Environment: real
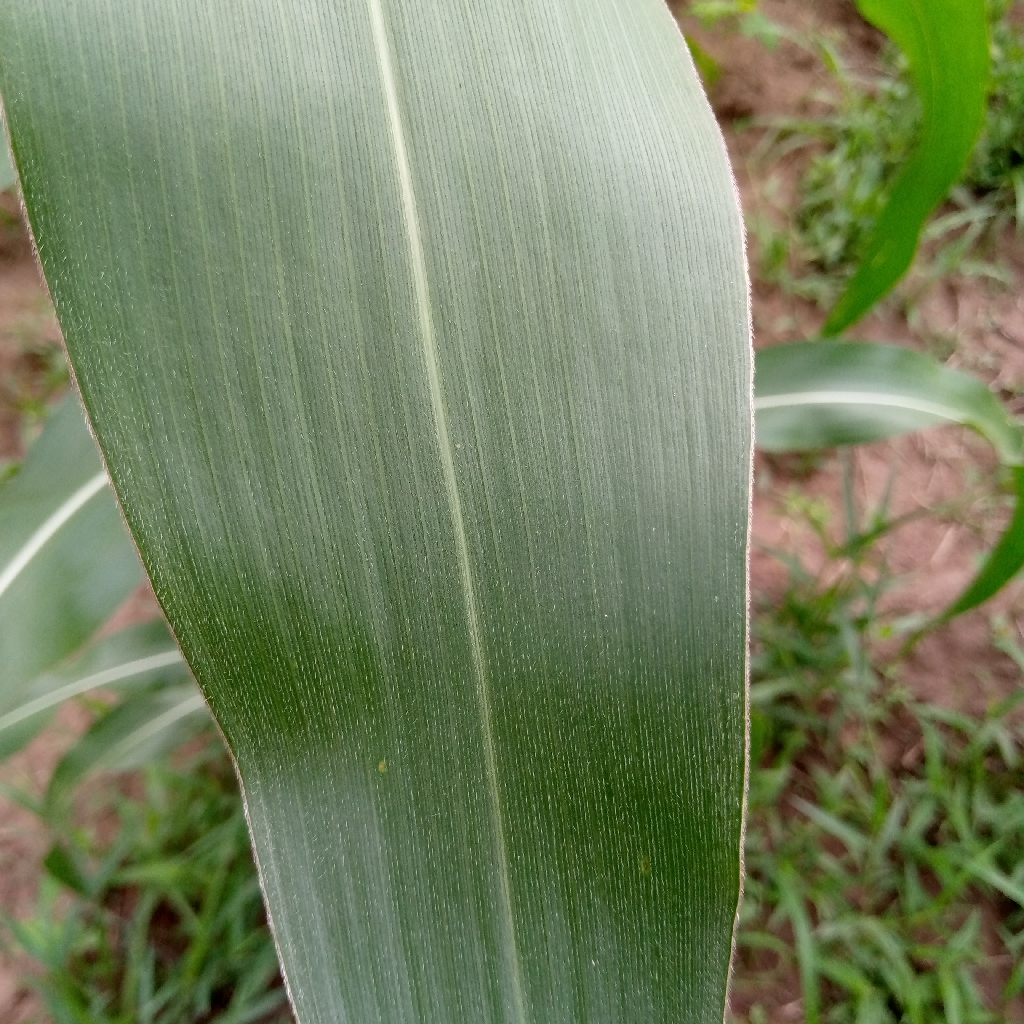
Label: healthy